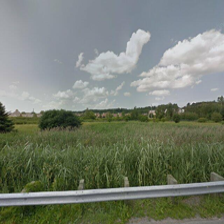
Label: streetView